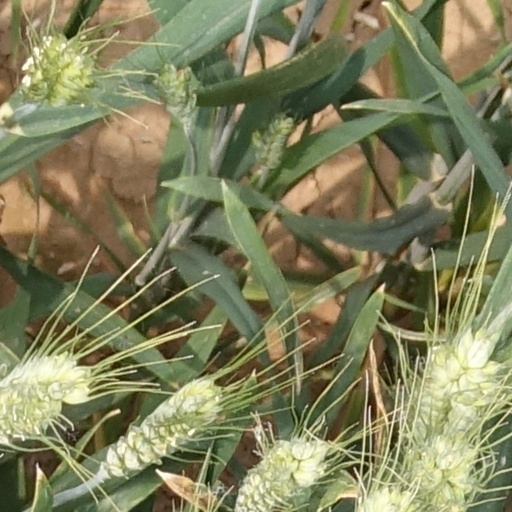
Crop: wheat